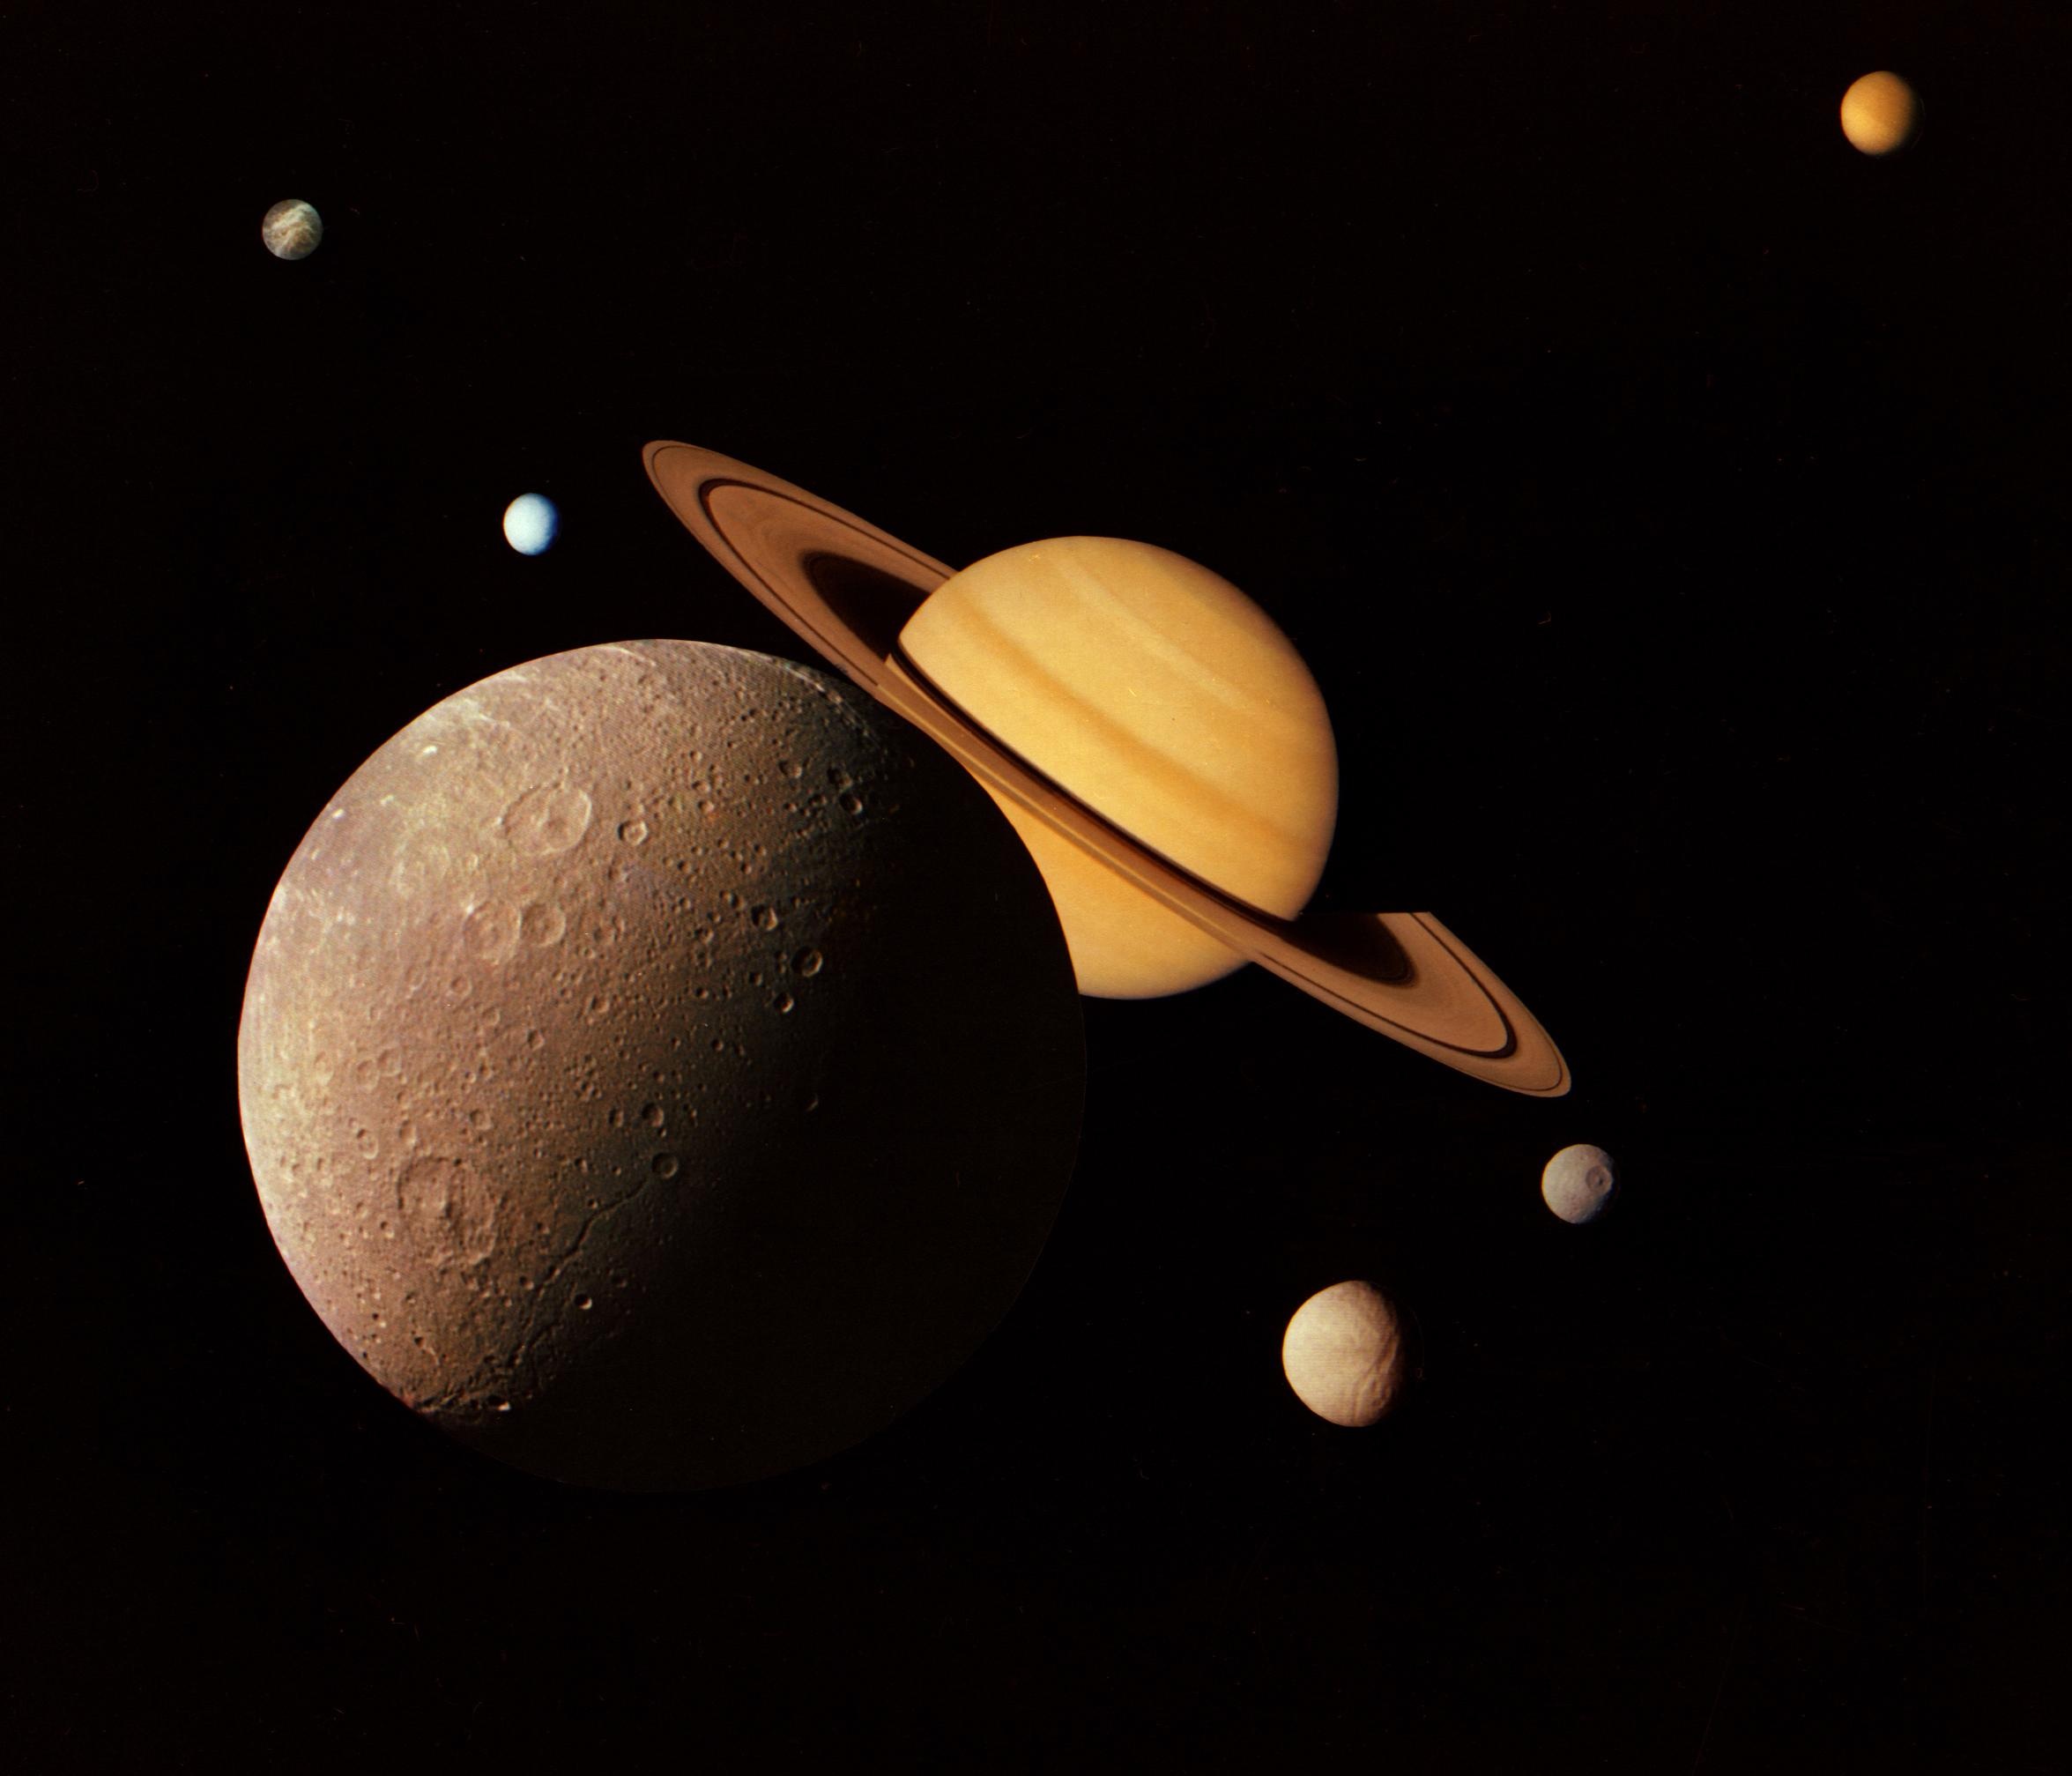
cosmos, space, moon, circle, outer space, astronomy, composition, planet, montage, saturn, macro photography, moons, astronomical object, still life photography